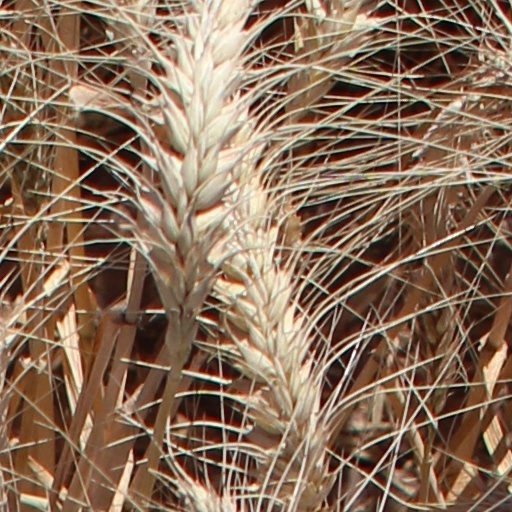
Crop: wheat